Blackface

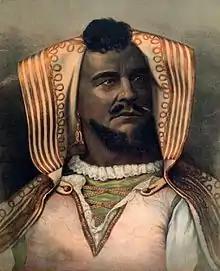
The white American actor John McCullough as Othello, 1878

Lewis Hallam, Jr., a white blackface actor of American Company fame, brought blackface in this more specific sense to prominence as a theatrical device in the United States when playing the role of "Mungo", an inebriated black man in "The Padlock", a British play that premiered in New York City at the John Street Theatre on May 29, 1769. The play attracted notice, and other performers adopted the style. From at least the 1810s, blackface clowns were popular in the United States. British actor Charles Mathews toured the U.S. in 1822–23, and as a result added a "black" characterization to his repertoire of British regional types for his next show, "A Trip to America", which included Mathews singing "Possum up a Gum Tree", a popular slave freedom song. Edwin Forrest played a plantation black in 1823, and George Washington Dixon was already building his stage career around blackface in 1828, but it was another white comic actor, Thomas D. Rice, who truly popularized blackface. Rice introduced the song "Jump Jim Crow", accompanied by a dance, in his stage act in 1828, and scored stardom with it by 1832.